Light Years (Kylie Minogue album)

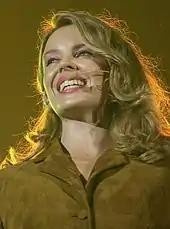
Minogue at the opening ceremony of the 2000 Sydney Summer Paralympics, where she performed the album's lead single, "Spinning Around"

The opening track, "Spinning Around", is a string-laden dance-pop song with prominent influences from disco music. "The Guardian"s Betty Clarke opined that the track sets the tone for "Light Years" and compared it to Minogue's "Hand on Your Heart" (1989). "So Now Goodbye"—a track that blends house, disco, and electronica elements—draws inspiration from Gloria Gaynor's "I Will Survive" (1978), Madonna's "Lucky Star" (1983) and the work of American band Earth, Wind & Fire. The bittersweet "Disco Down" was compared to the work of Giorgio Moroder and featured Christmassy church bells during the chorus. Michael Dwyer of "The Age" found Minogue goes "hardcore Mardi Gras" on the contemporary house and electronic dance track "Butterfly". "On a Night Like This" has a darker, more Europop edge, which was compared to Spiller's "Groovejet (If This Ain't Love)" (2000).